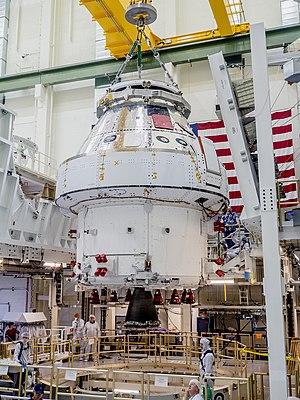
Orion est un vaisseau spatial de la NASA destiné à transporter un équipage d'astronautes au-delà de l'orbite terrestre basse. Il est initialement développé dans le cadre du programme Constellation dont l'objectif est d'emmener des hommes sur la Lune à l'horizon 2020 et de remplacer la navette spatiale pour la relève des équipages de la Station spatiale internationale. En février 2010, le programme Constellation est abandonné et après avoir envisagé d'annuler le développement du vaisseau, la NASA décide de poursuivre son développement pour de futures missions de survol de la Lune et des astéroïdes et éventuellement le transport de l'équipage de la Station spatiale internationale. Il doit être placé en orbite par le lanceur lourd SLS dont le développement a été décidé à la suite de l'abandon du programme Constellation.